Front Populaire station

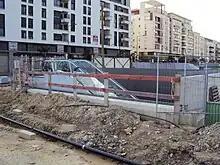
Construction in July 2012

Line 12 began operating on 5 November 1910 from Porte de Versailles to Notre-Dame-de-Lorette. During its construction, an extension to the north was planned and provisions were made at the end of the tunnels. These provisions were used in the 1960s for the construction of the A1 autoroute, putting an end to the possibility of using it for the line's extension.